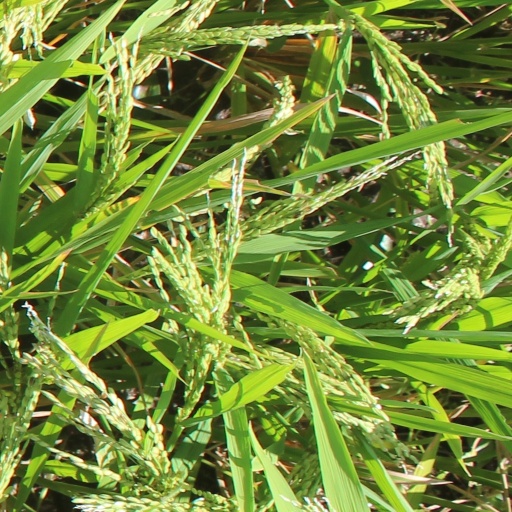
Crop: rice